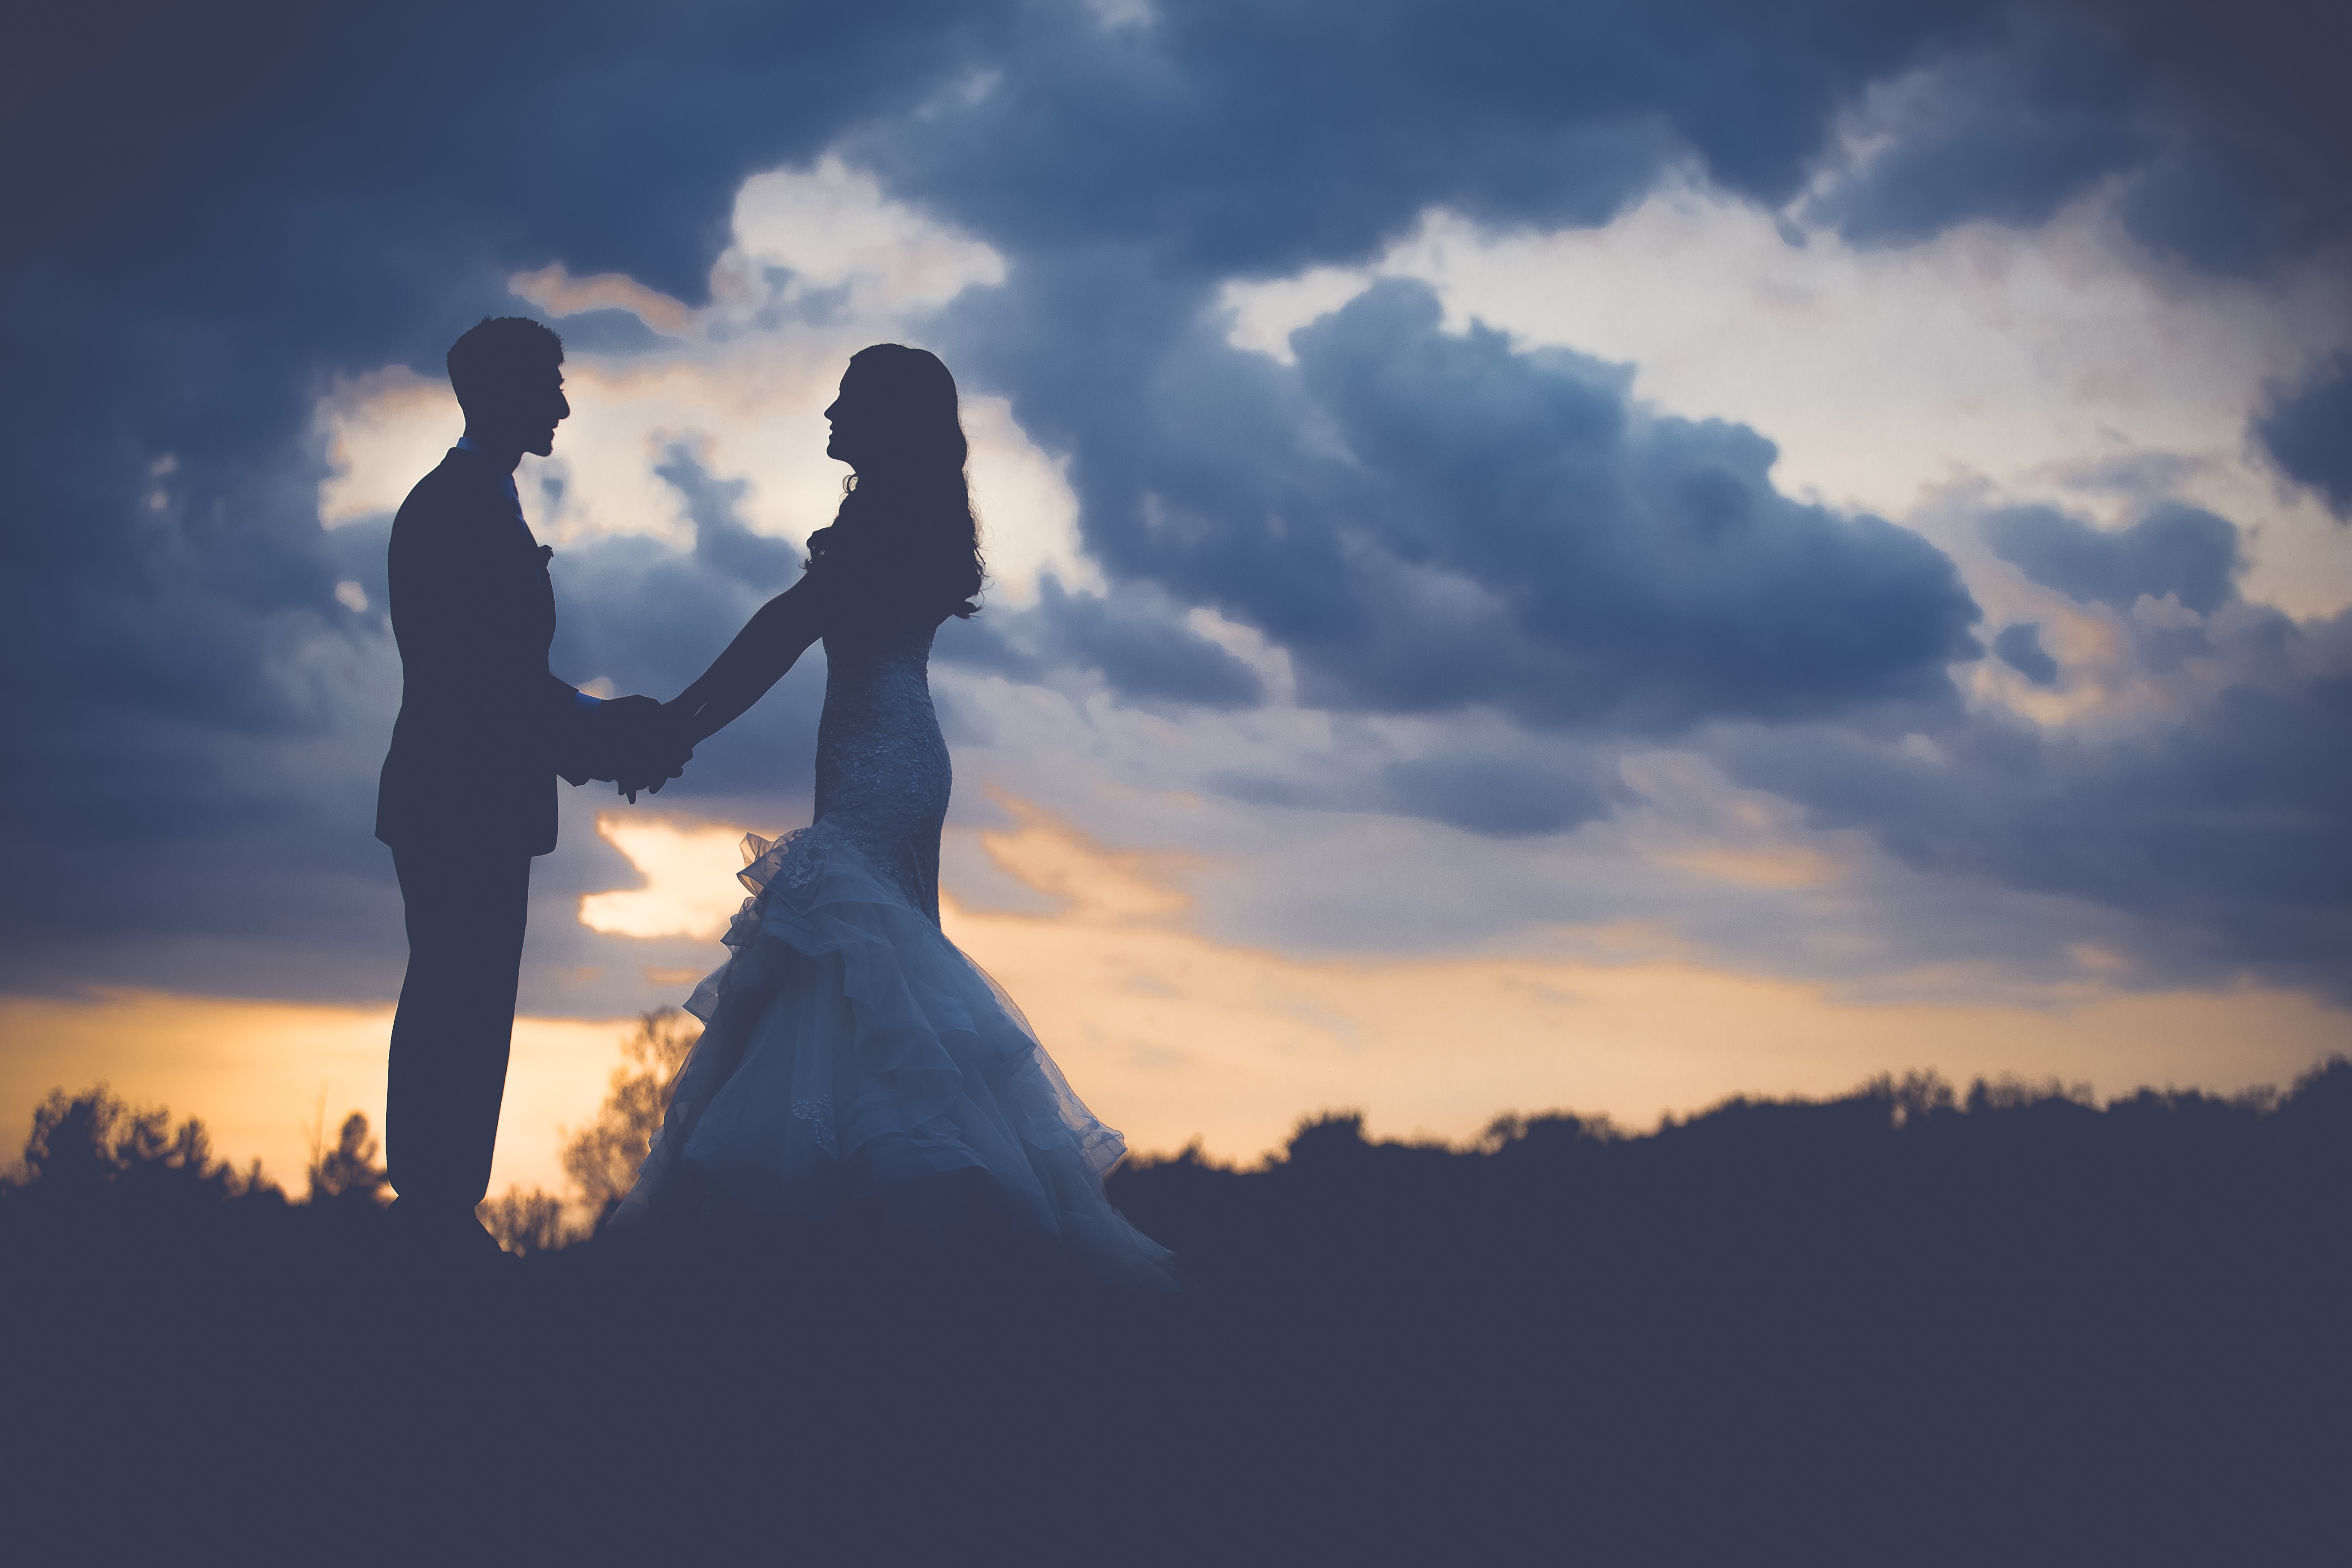
man, horizon, silhouette, cloud, people, sky, sunrise, sunset, sunlight, morning, dawn, dusk, love, couple, blue, together, wedding, outdoors